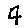
Label: 4